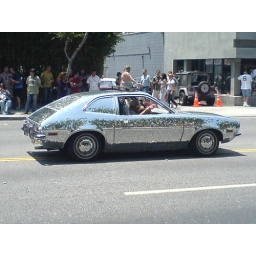
My FIRST car was a pinto!!! (not done in mirror though)